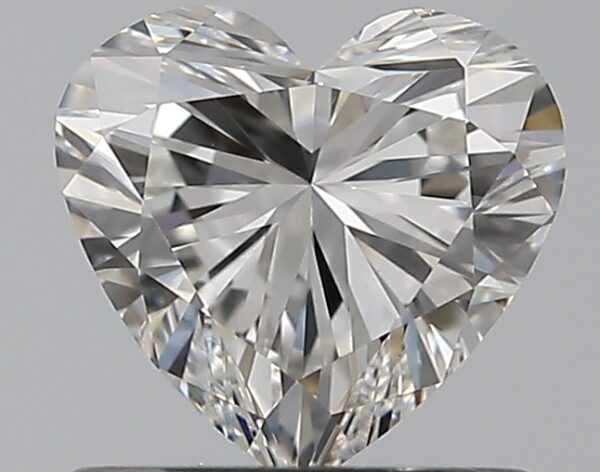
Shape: heart
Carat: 0.7
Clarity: VVS2
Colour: F
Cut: VG
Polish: EX
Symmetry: VG
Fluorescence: N
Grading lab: GIA
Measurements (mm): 5.67 x 6.06 x 3.63